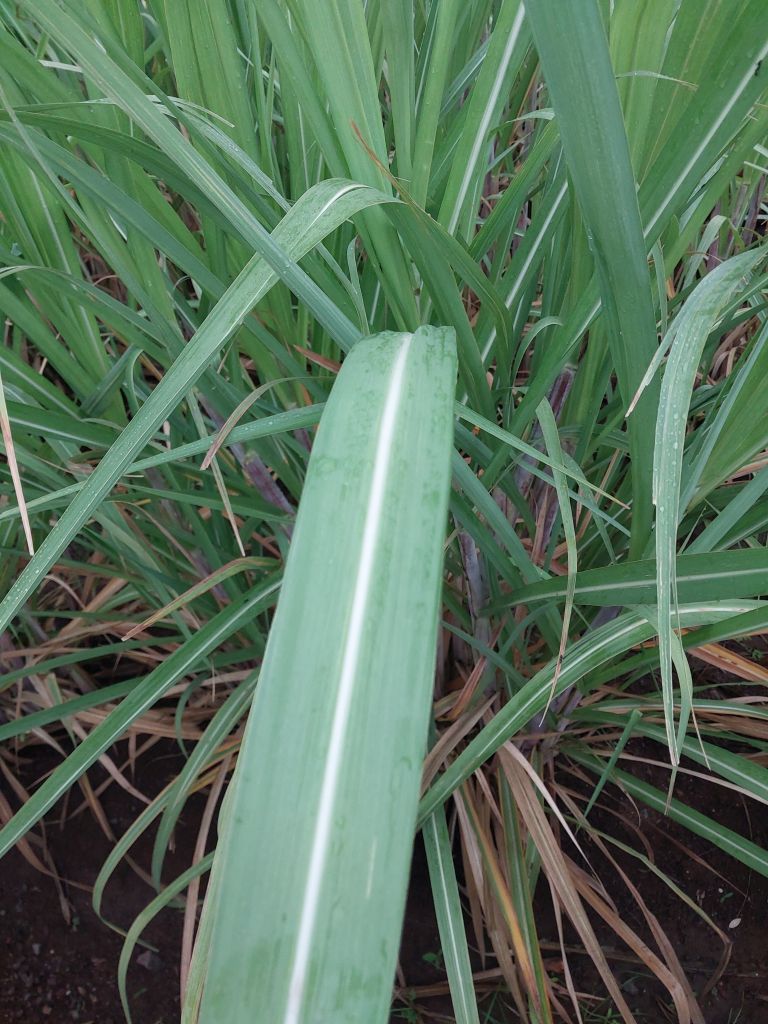
Label: Healthy